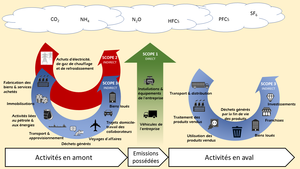
Schéma bilan gaz à effet de serre (bilan carbone) pour entreprise, périmètre (ou scope) avec sources d'emissions de gaz à effet de serre
Un Bilan des émissions de gaz à effet de serre est une méthode visant à quantifier les émissions des principaux gaz à effet de serre qui peut être appliquée soit à l'échelle d'un produit soit à l'échelle d'une entité particulière.
Le bilan carbone lié à la fabrication d'un produit ou à l'activité d'une entité humaine est un outil de comptabilisation des émissions de gaz à effet de serre, devant tenir compte de l'énergie primaire et de l'énergie finale de ces produits et services.